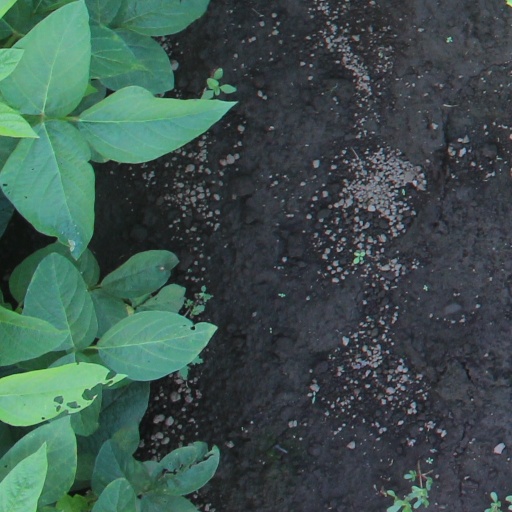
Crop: soybean